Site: brandenburg
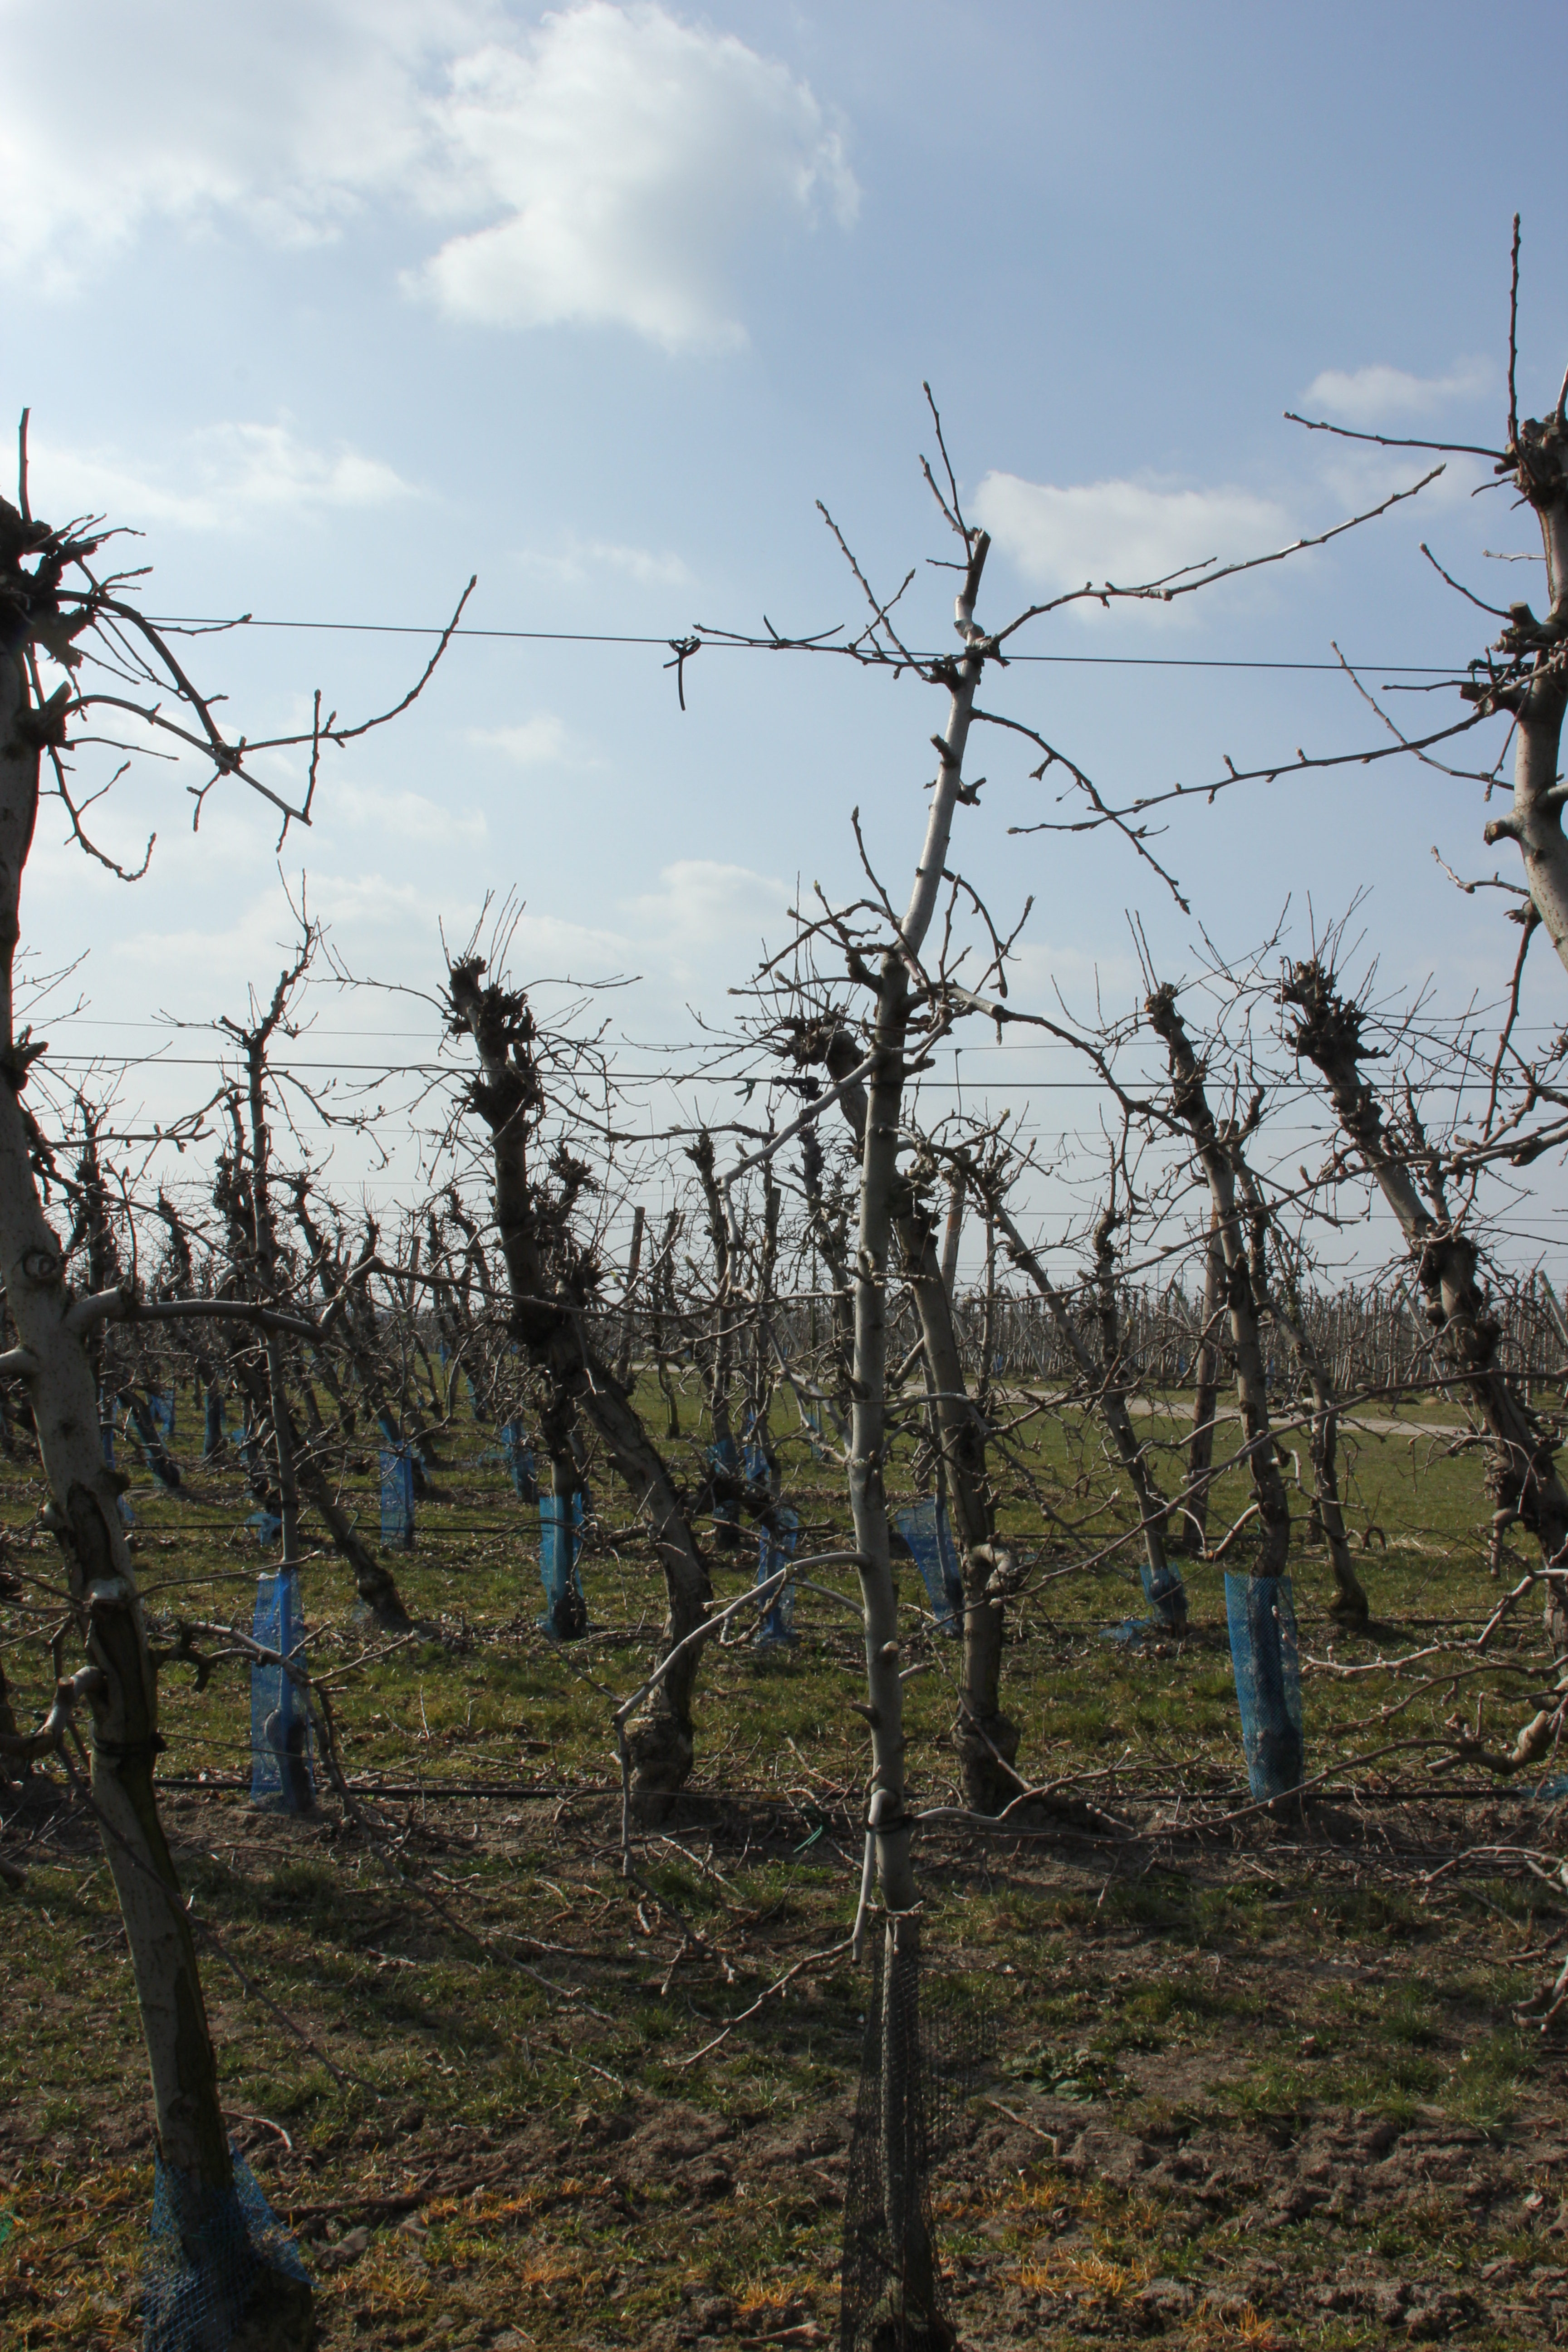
Growth stage (BBCH 03): Bud development